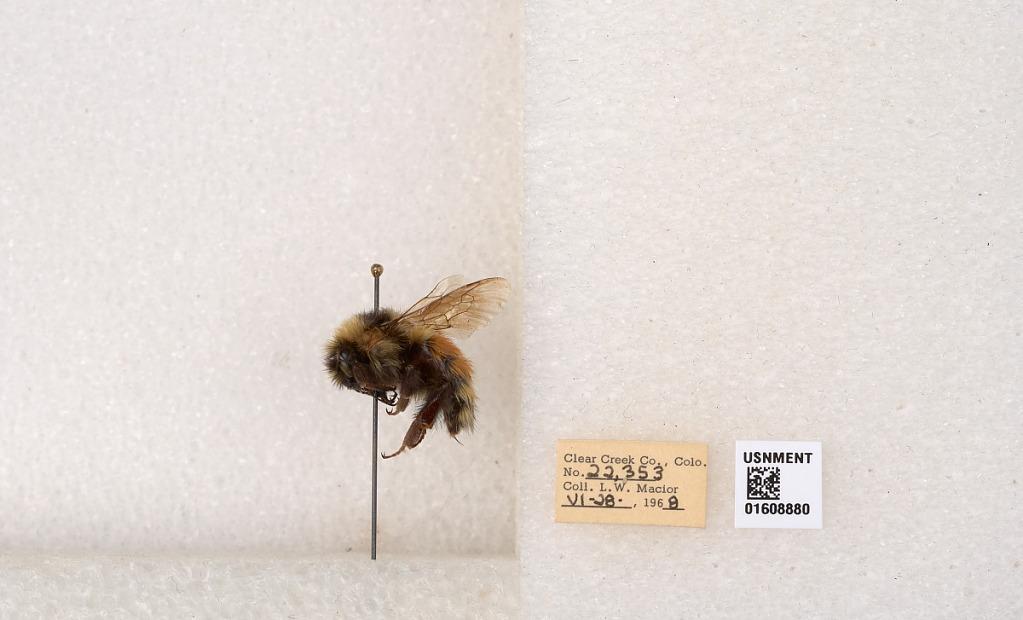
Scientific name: Bombus (Pyrobombus) sylvicola Kirby
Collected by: L. Macior
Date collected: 1968-6-28
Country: United States
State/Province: Colorado
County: Clear Creek
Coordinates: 39.6891, -105.644